Antonio Nicaso

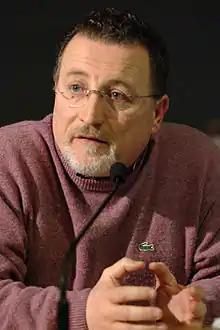
Antonio Nicaso

Antonio Nicaso (born 1964) is an Italian author, university professor, researcher, speaker and consultant to governments and law-enforcement agencies originally from Caulonia, Calabria, Italy, now based in Toronto, Ontario, Canada. He is an expert on the Calabrian mafia (known as 'Ndrangheta). Nicaso lives and works in North America. He teaches courses on "Social History of Organized Crime in Canada" and "Mafia Culture and the Power of Symbols, Rituals and Myth" at Queen's University, in Kingston, Ontario. He also teaches at St. Jerome's University in Waterloo, Ontario and the Italian School of Middlebury College in Oakland, California in the United States and is the co-director of the Research in Forensic Semiotics Unit at Victoria College (University of Toronto).